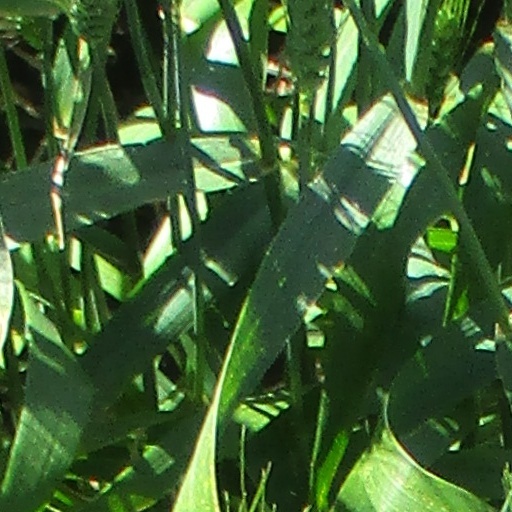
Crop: wheat